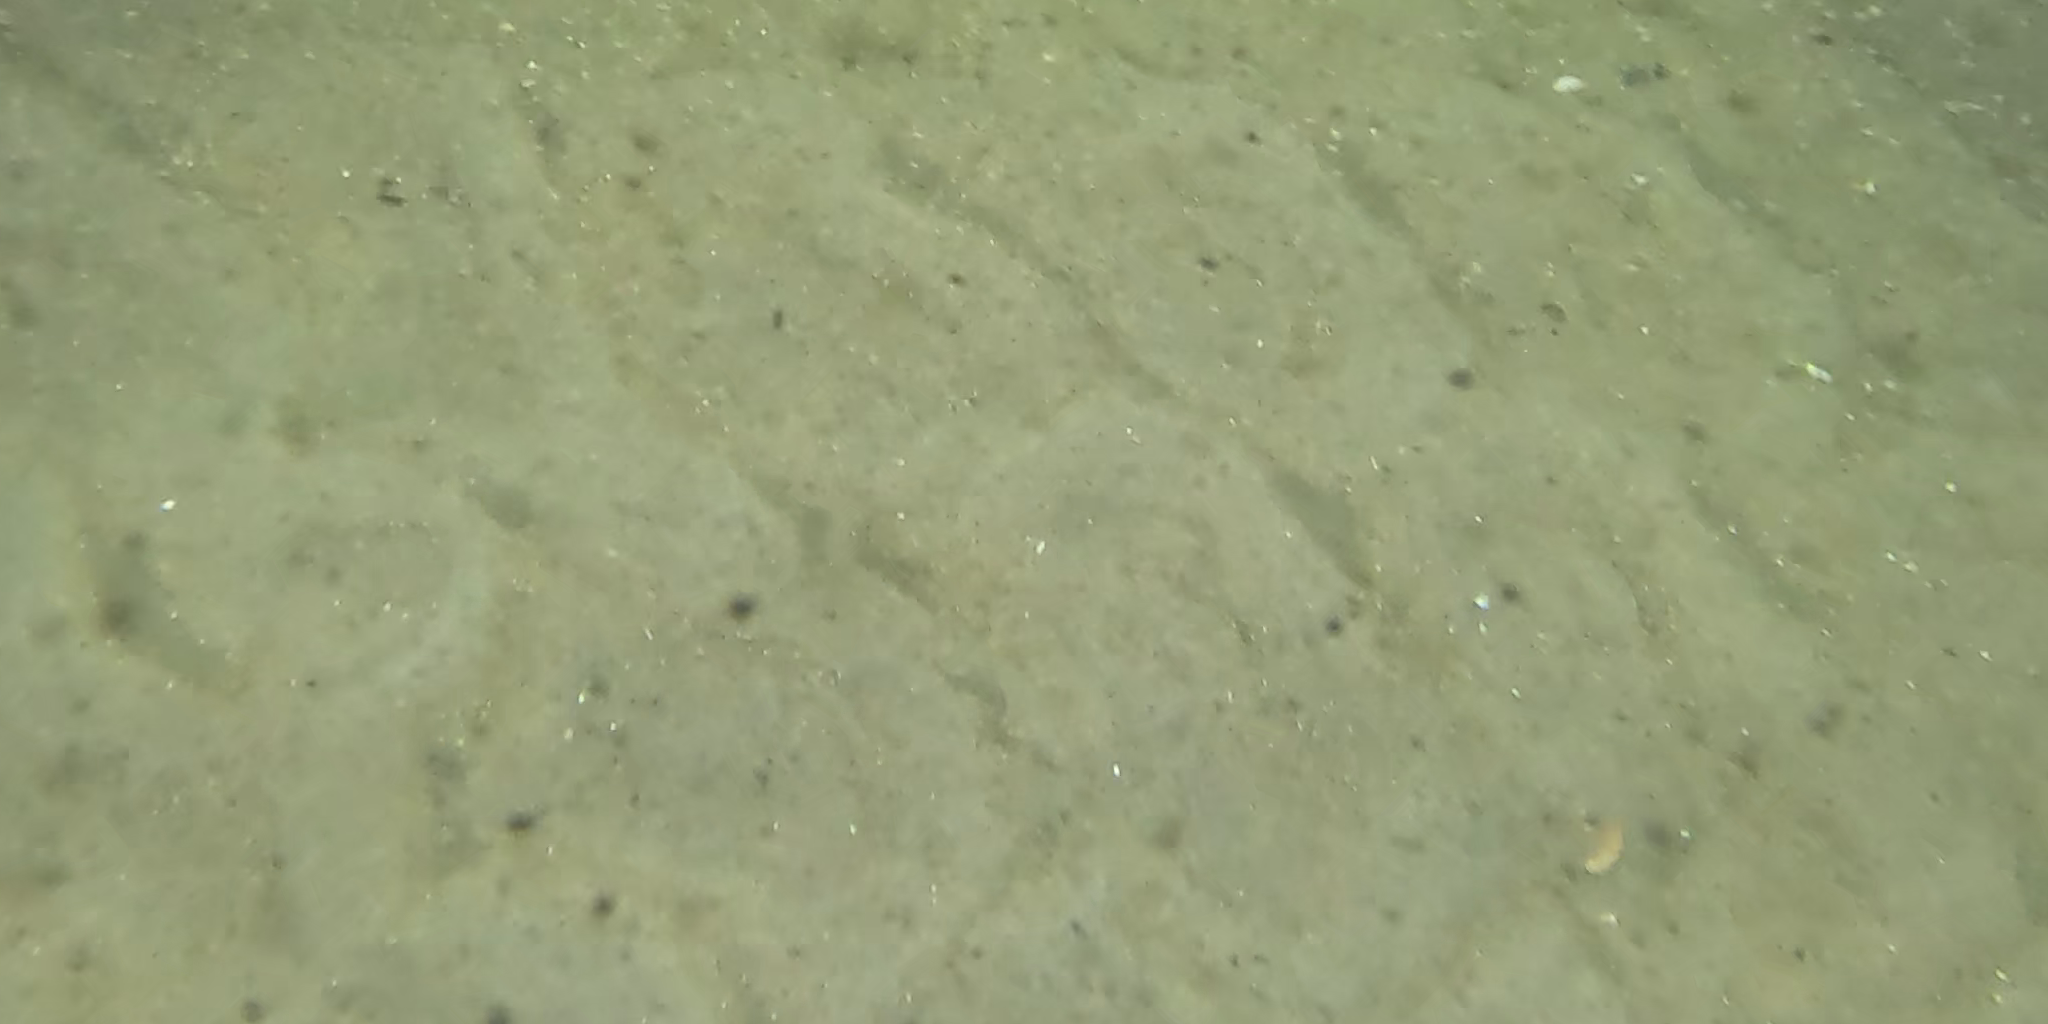
Seabed habitat: sand